Roman censor

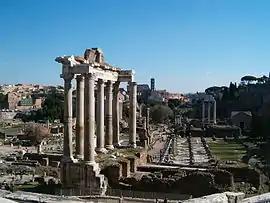
The Temple of Saturn, which housed the "aerarium Saturni" and the "aerarium sanctum

After the censors had received the names of all the citizens with the amount of their property, they then had to make out the lists of the tribes, and also of the classes and centuries; for by the legislation of Servius Tullius the position of each citizen in the state was determined by the amount of his property (Comitia Centuriata). These lists formed a most important part of the "Tabulae Censoriae", under which name were included all the documents connected in any way with the discharge of the censors' duties. These lists, insofar as they were connected with the finances of the state, were deposited in the "aerarium", located in the Temple of Saturn; but the regular depository for all the archives of the censors was in earlier times the Atrium Libertatis, near the Villa publica, and in later times the temple of the Nymphs.